Theridion grallator

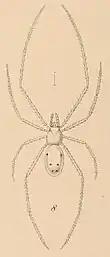

"T. grallator" is a small spider with a body size less than 5 millimeters long. It has characteristically long and slender legs and a translucent yellow body. These distinctly long legs lead "T. grallator" to have the most divergent bodily morphology out of all the members of its clade. This unique characteristic occurred as a result of an ecological or behavioral shift.